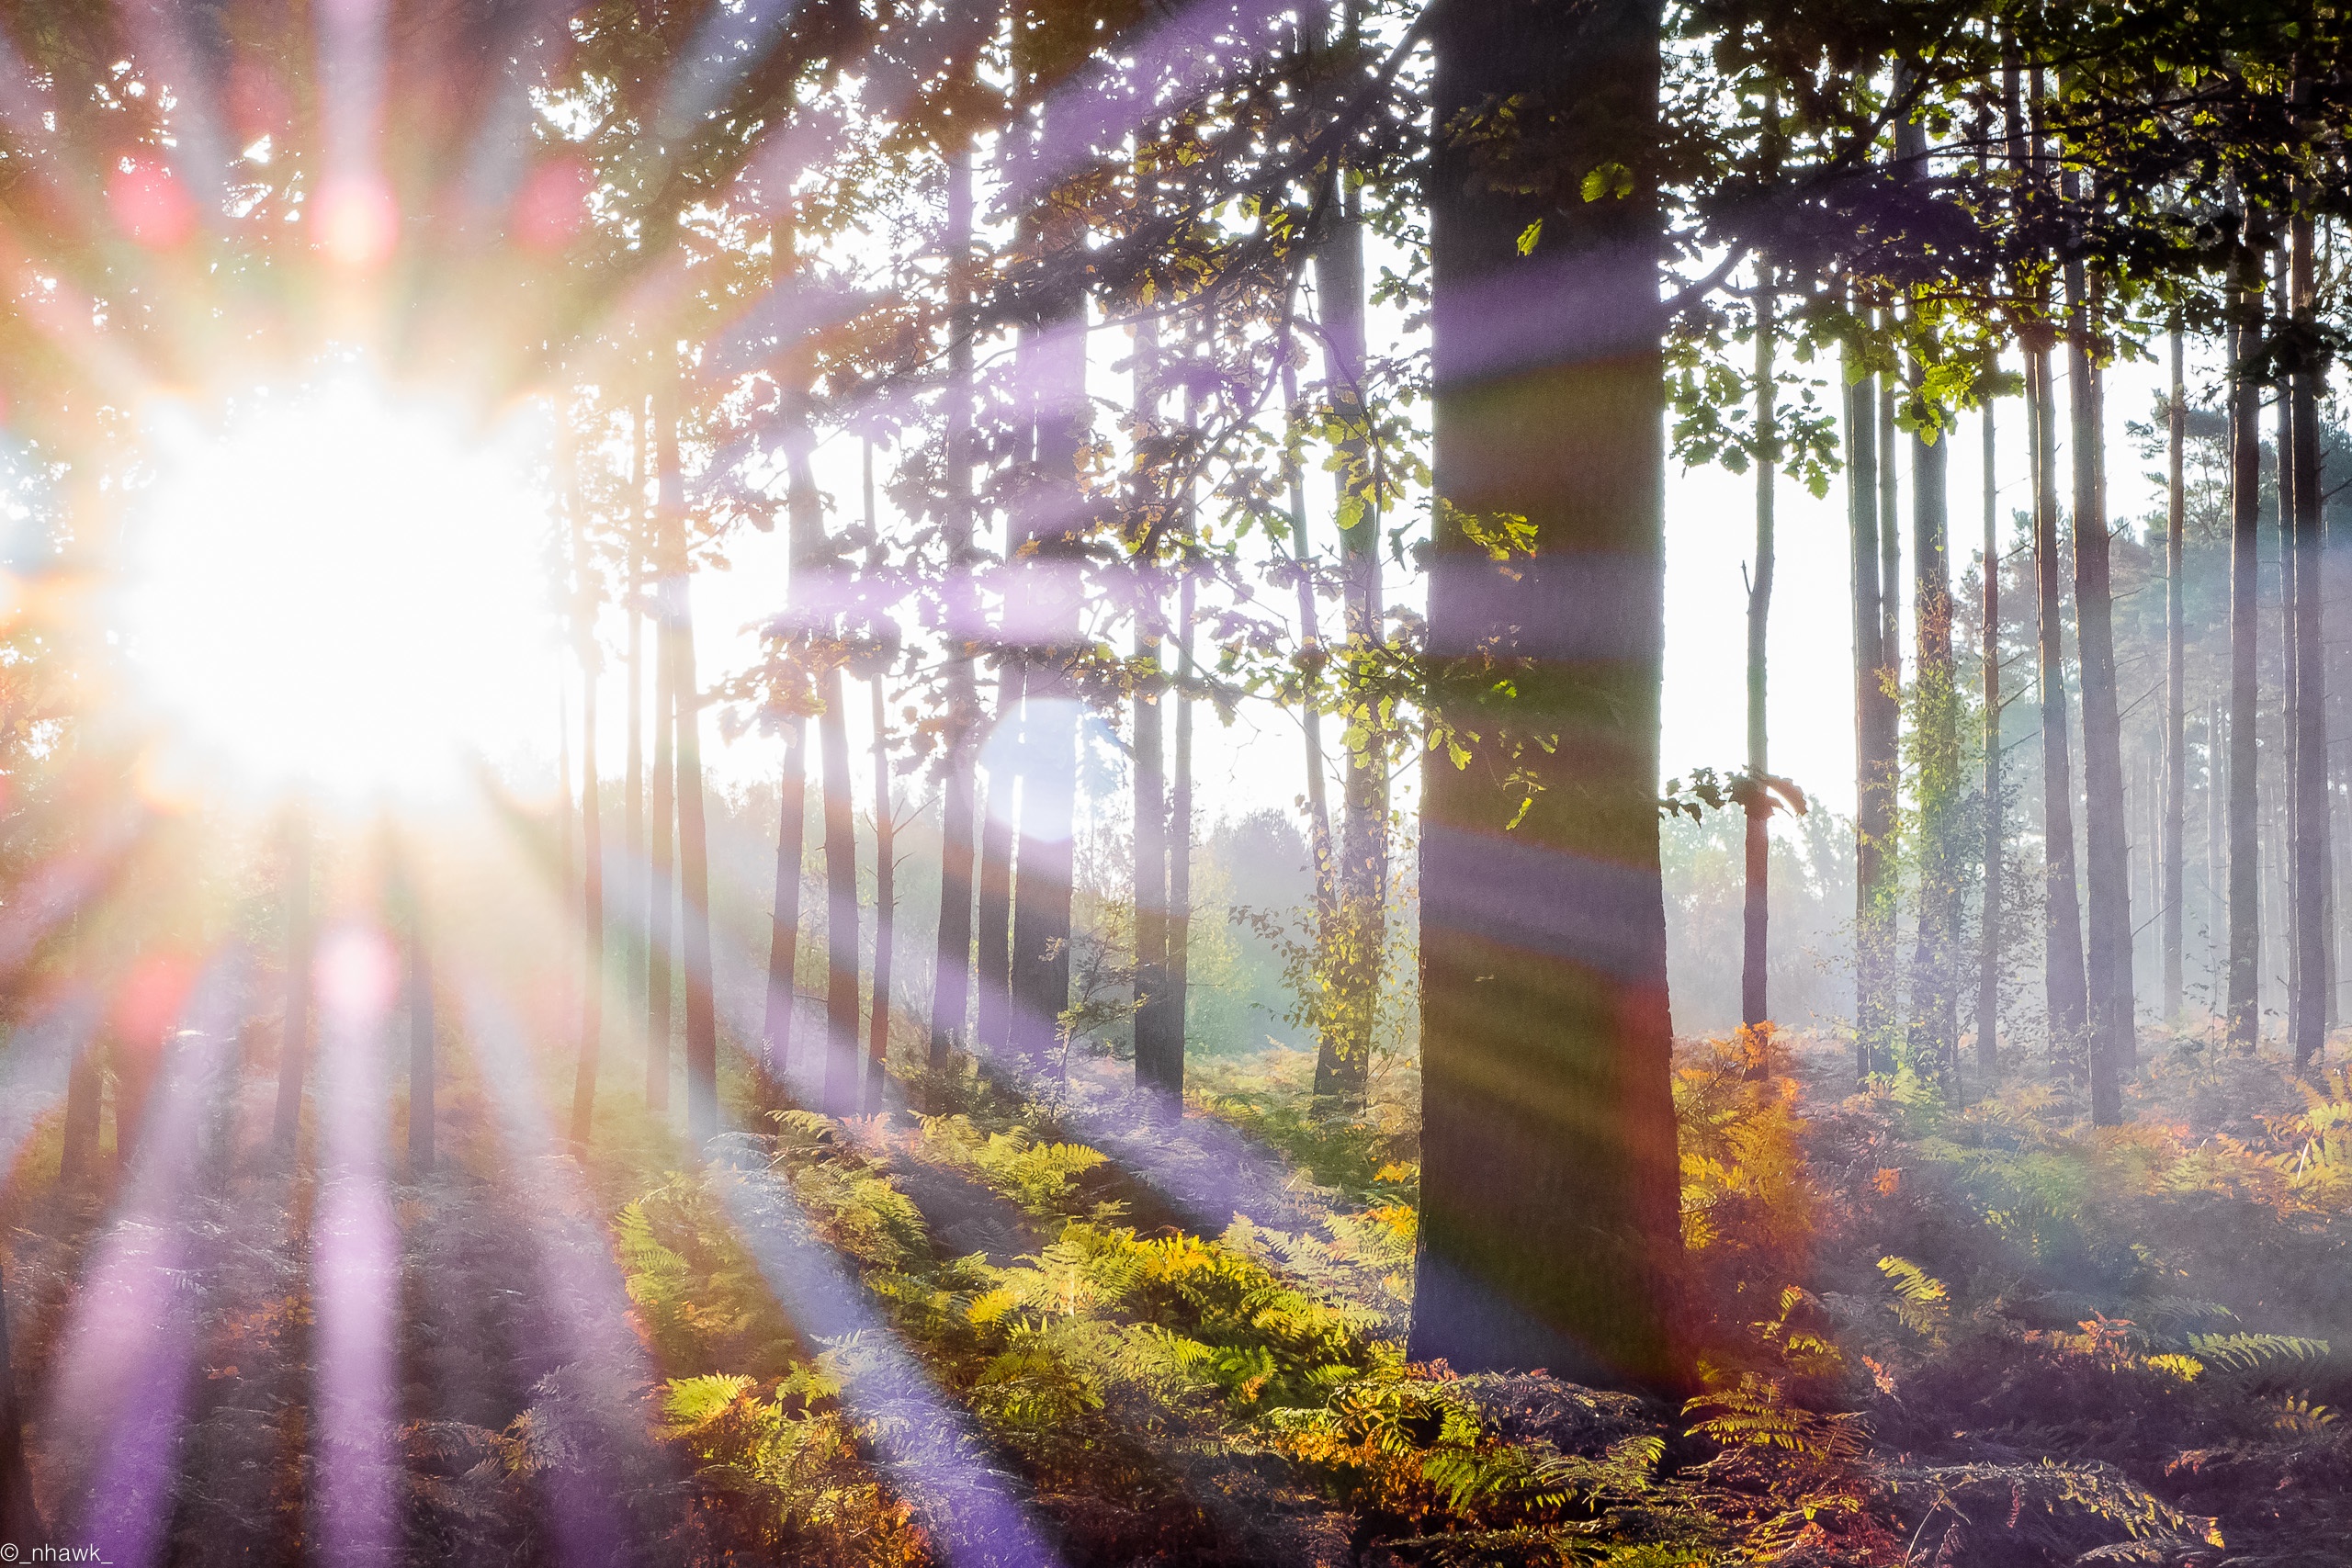
tree, forest, light, sunlight, flower, autumn, season